Andy Secombe

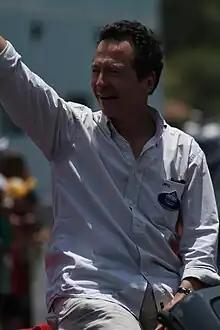
Secombe in 2012

Born in Mumbles, in south Wales, Secombe is son of comedian/singer Harry Secombe (whom he later impersonated in a "Goon Show" special).